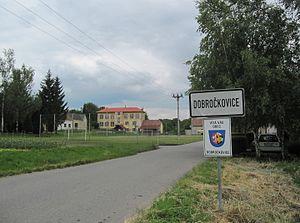
Dobročkovice est une commune du district de Vyškov, dans la région de Moravie-du-Sud, en République tchèque. Sa population s'élevait à 219 habitants en 2019.